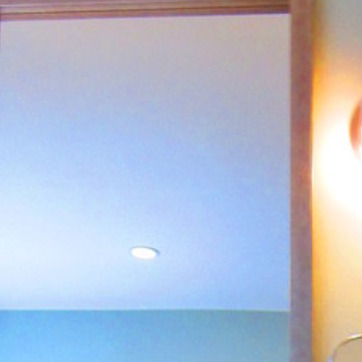
Material: mirror